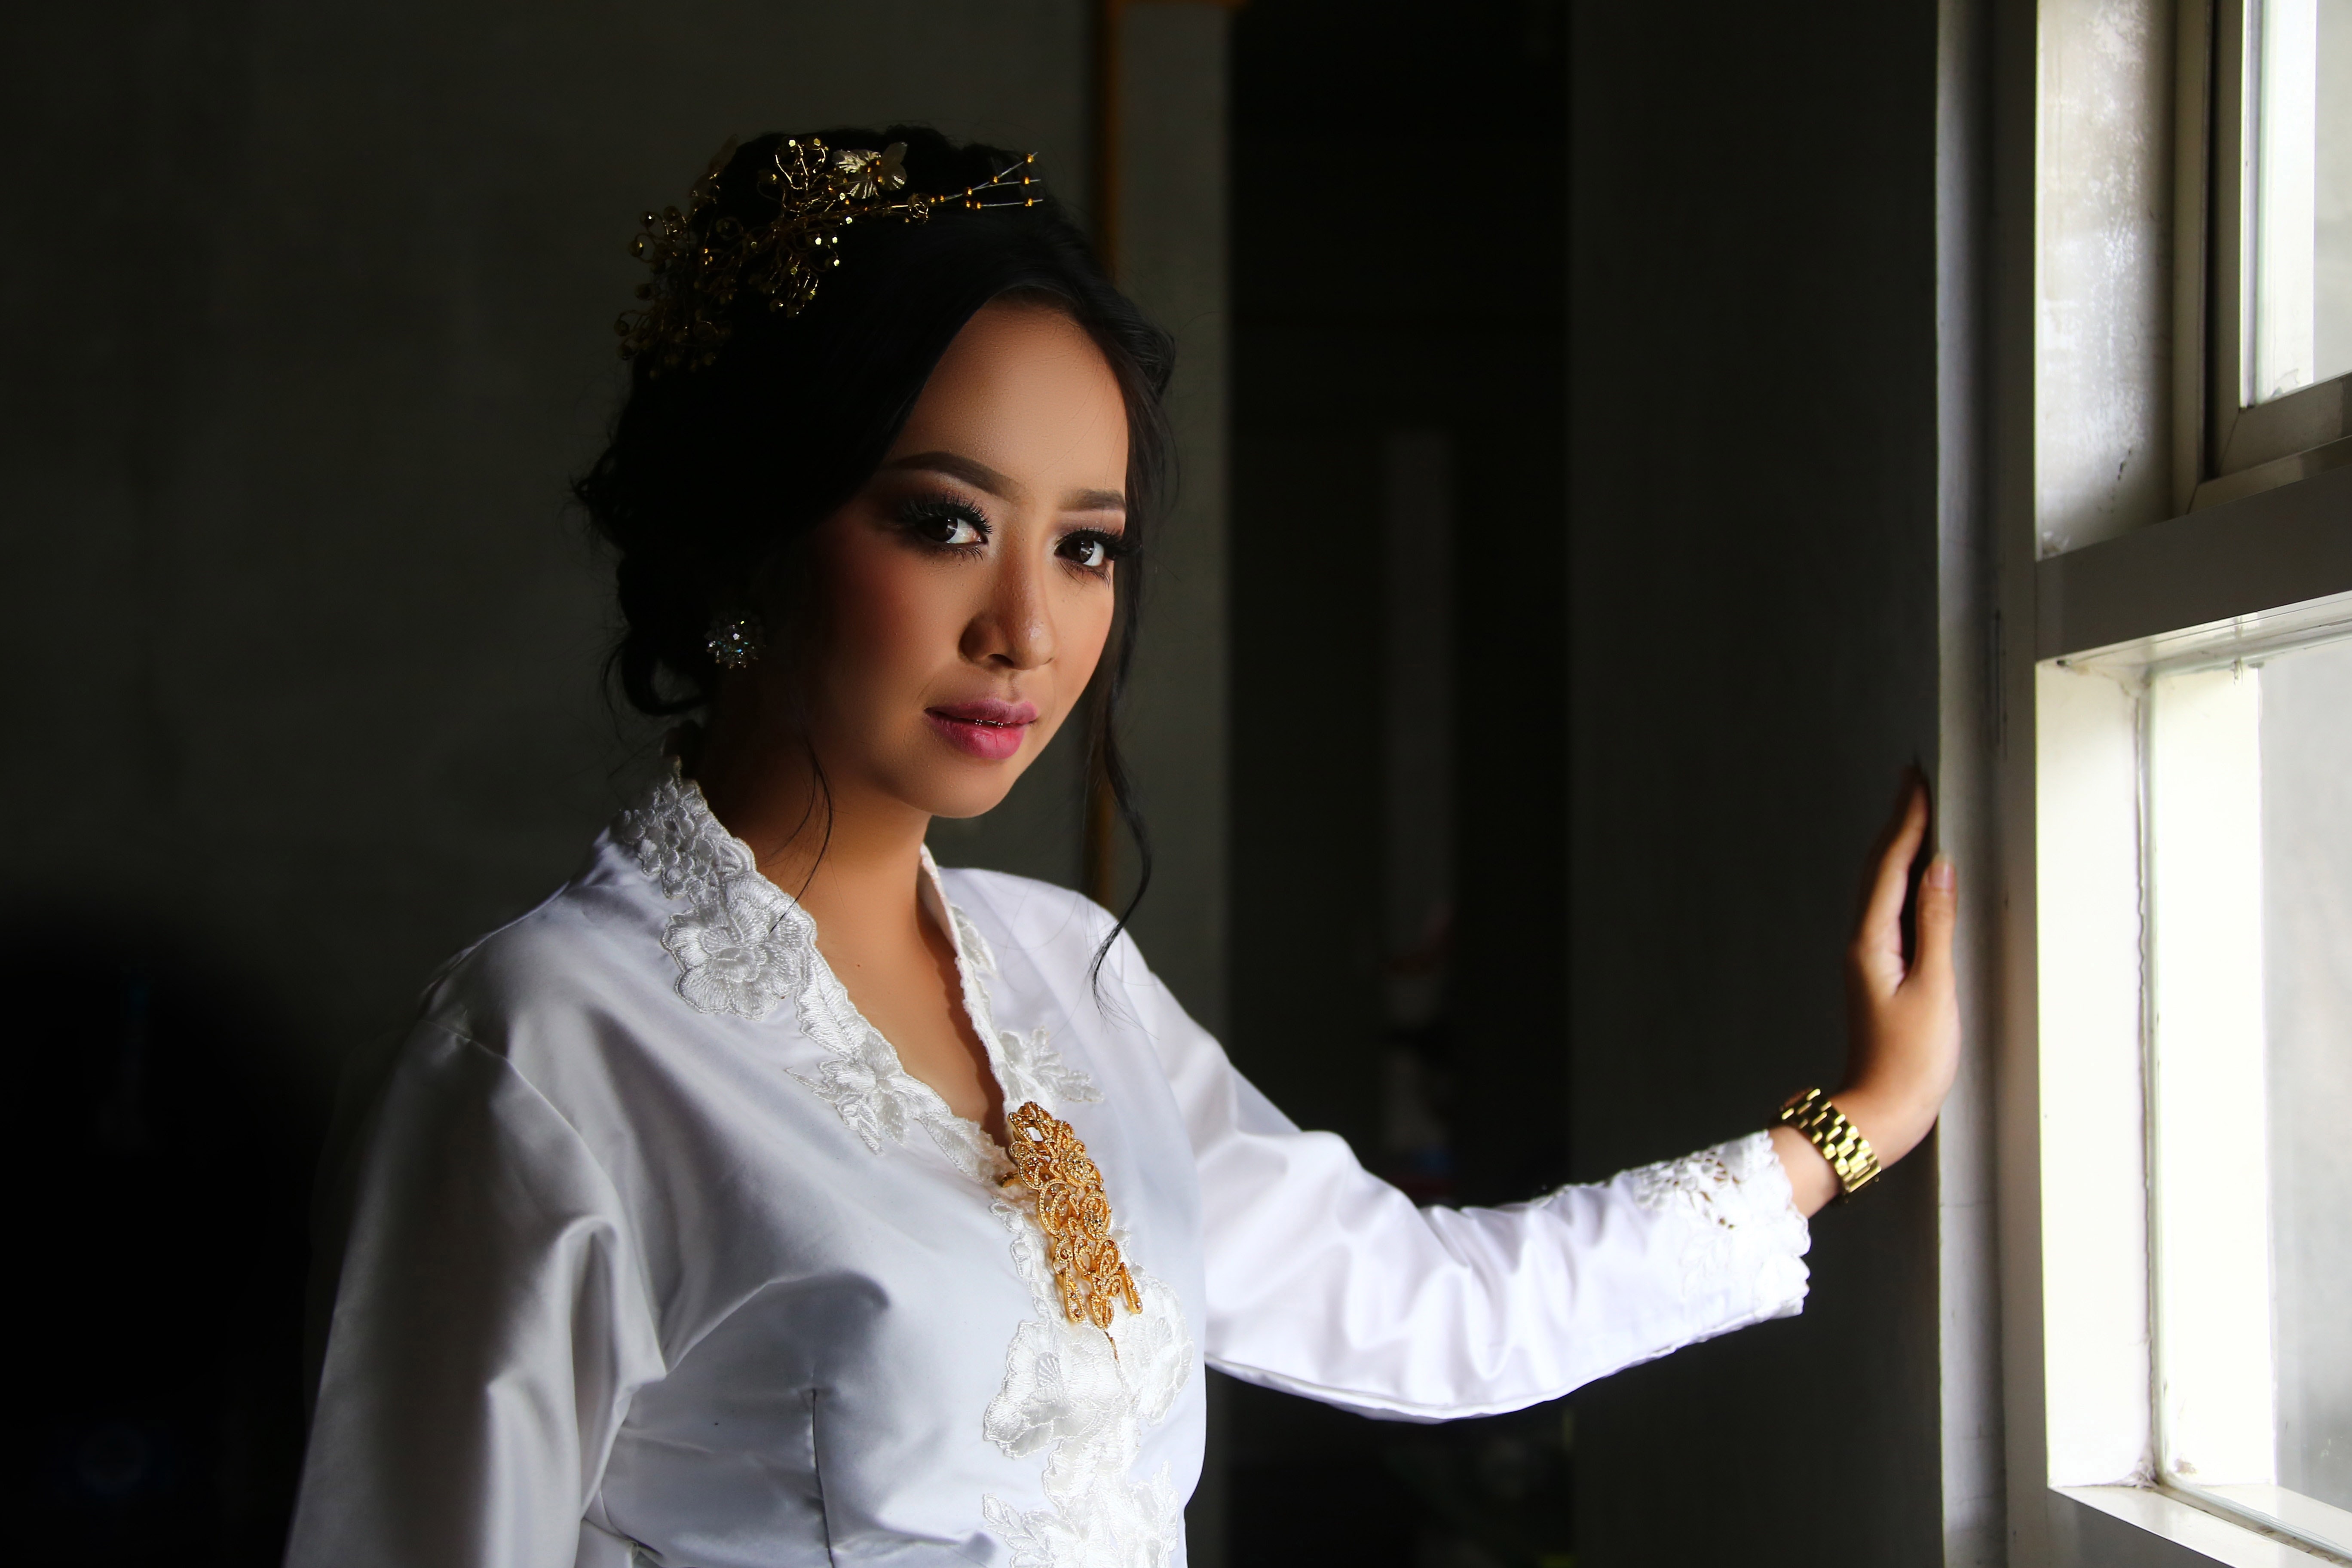
white, beauty, fashion, black hair, photography, room, fashion design, dress, photo shoot, formal wear, model, fashion accessory, style